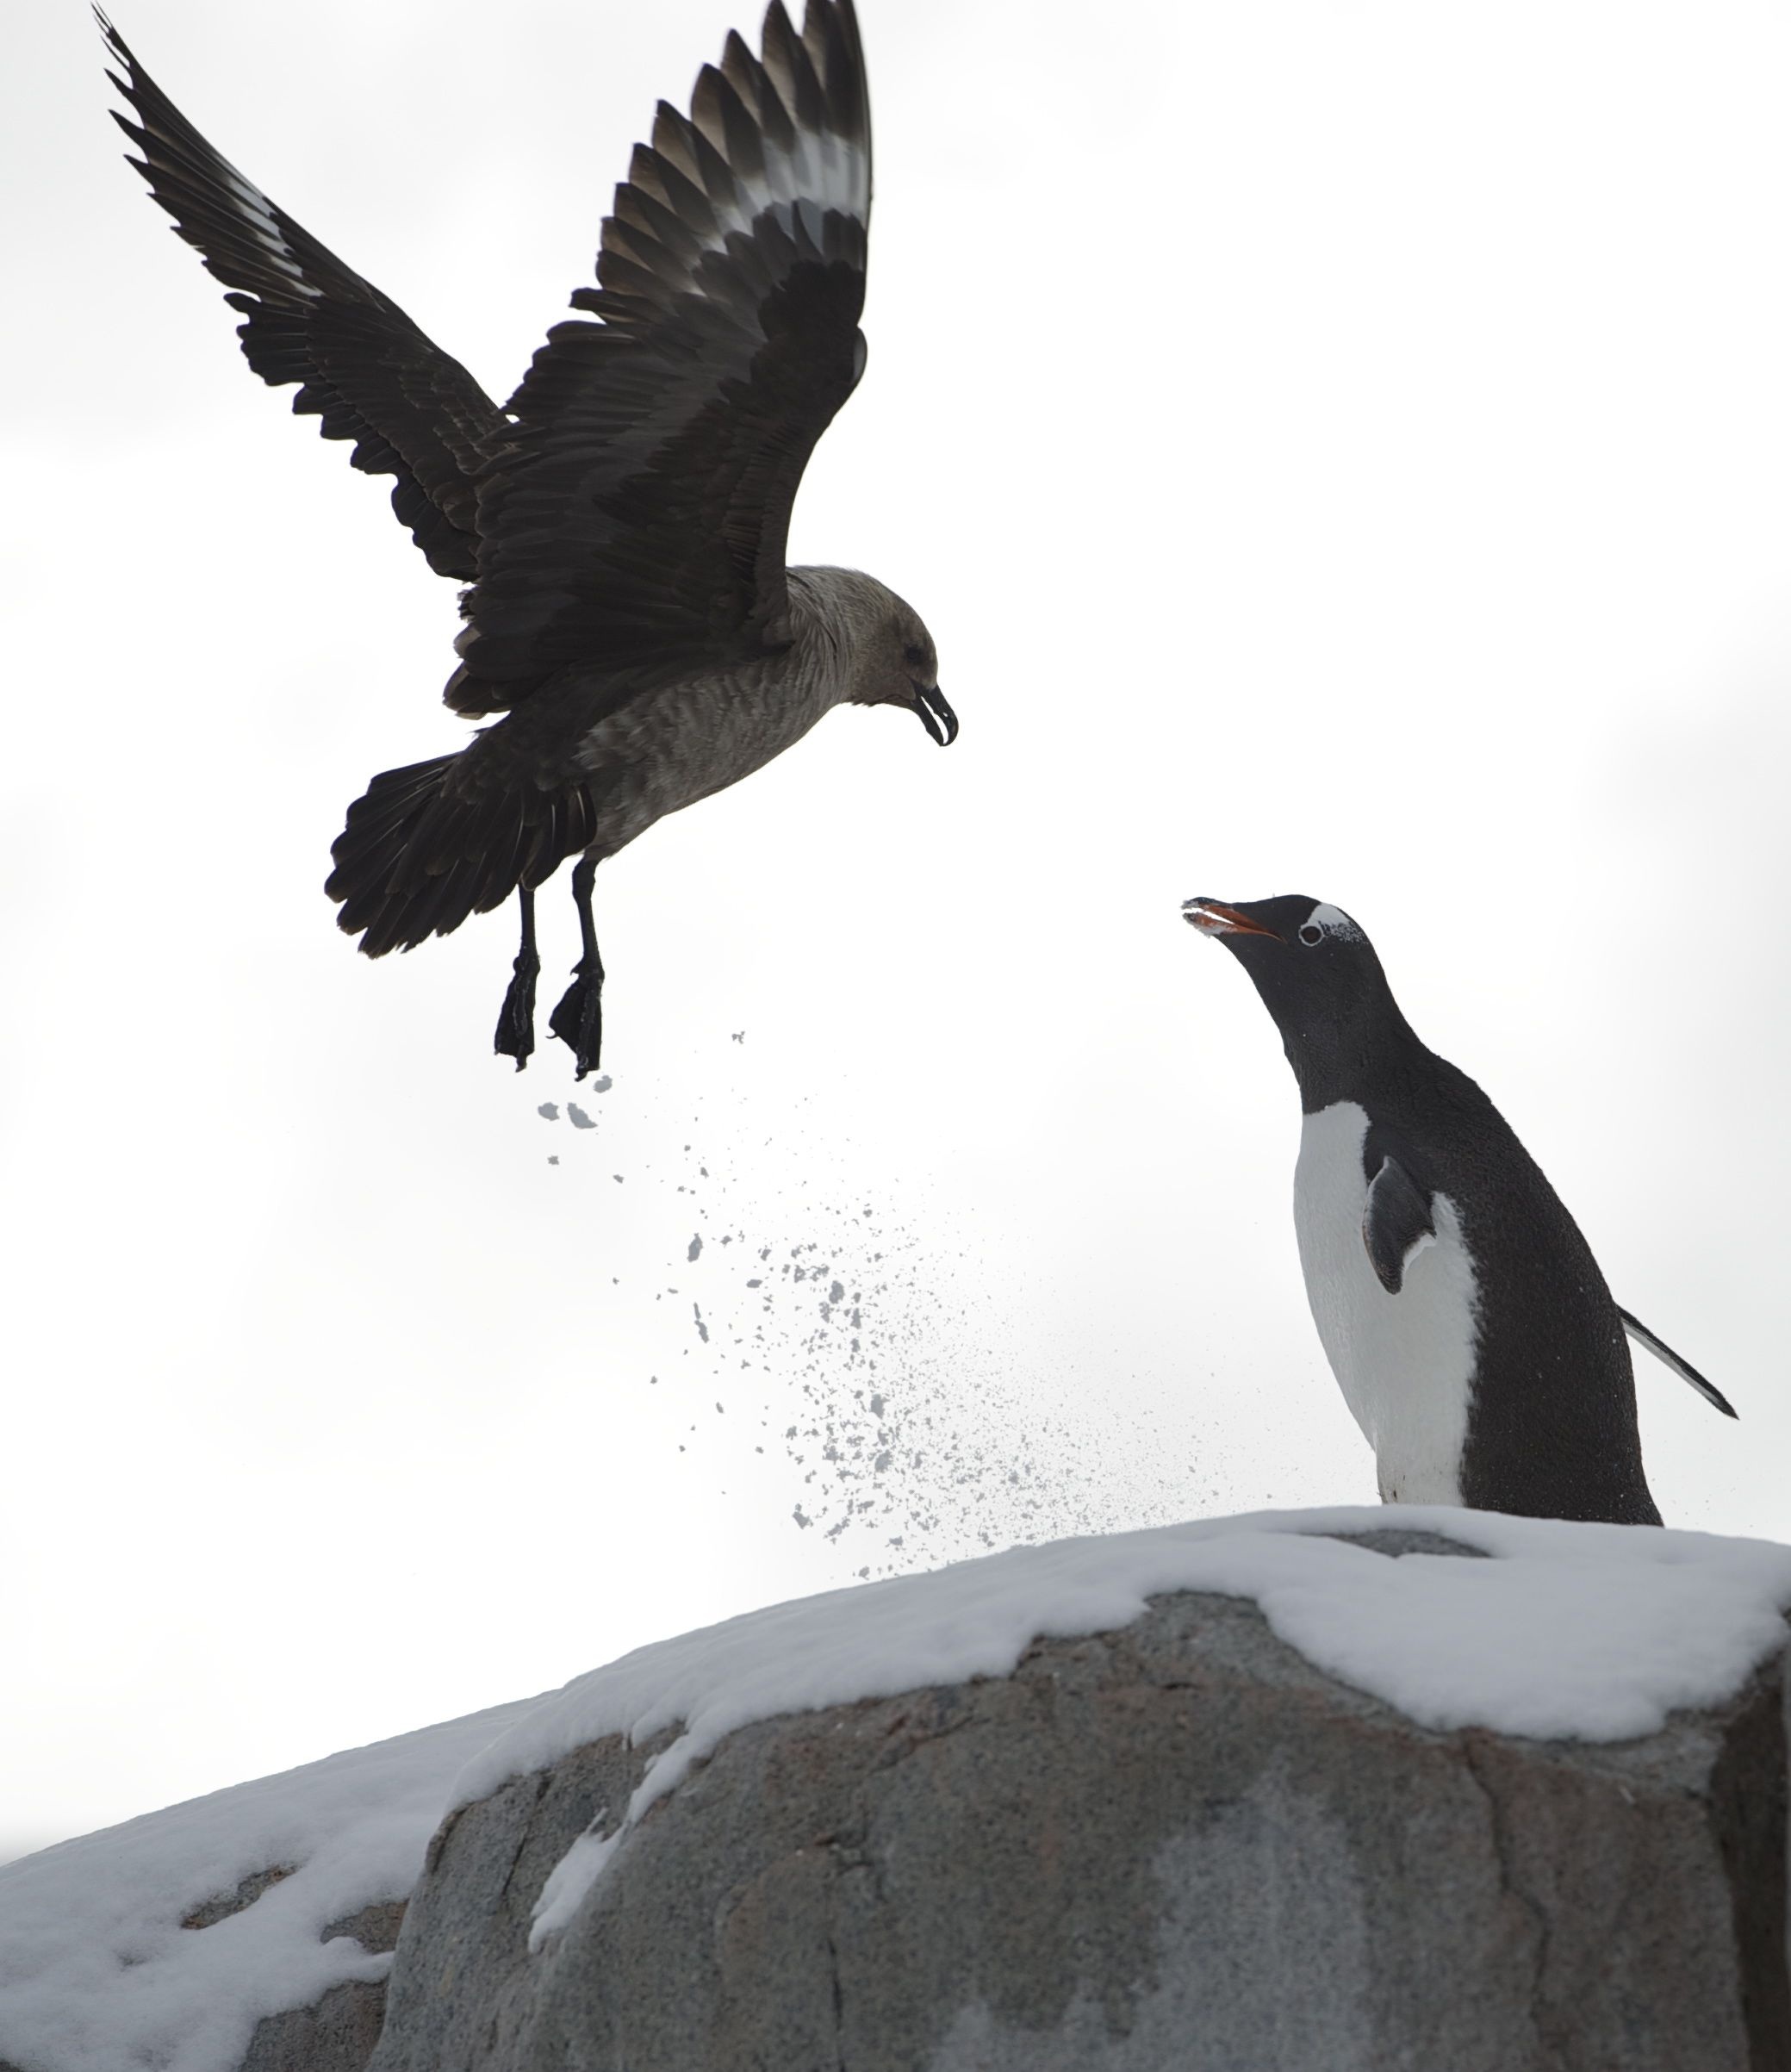
bird, wing, ice, beak, fauna, penguin, crow, vertebrate, raven, demonstrate, frozen soil, perching bird